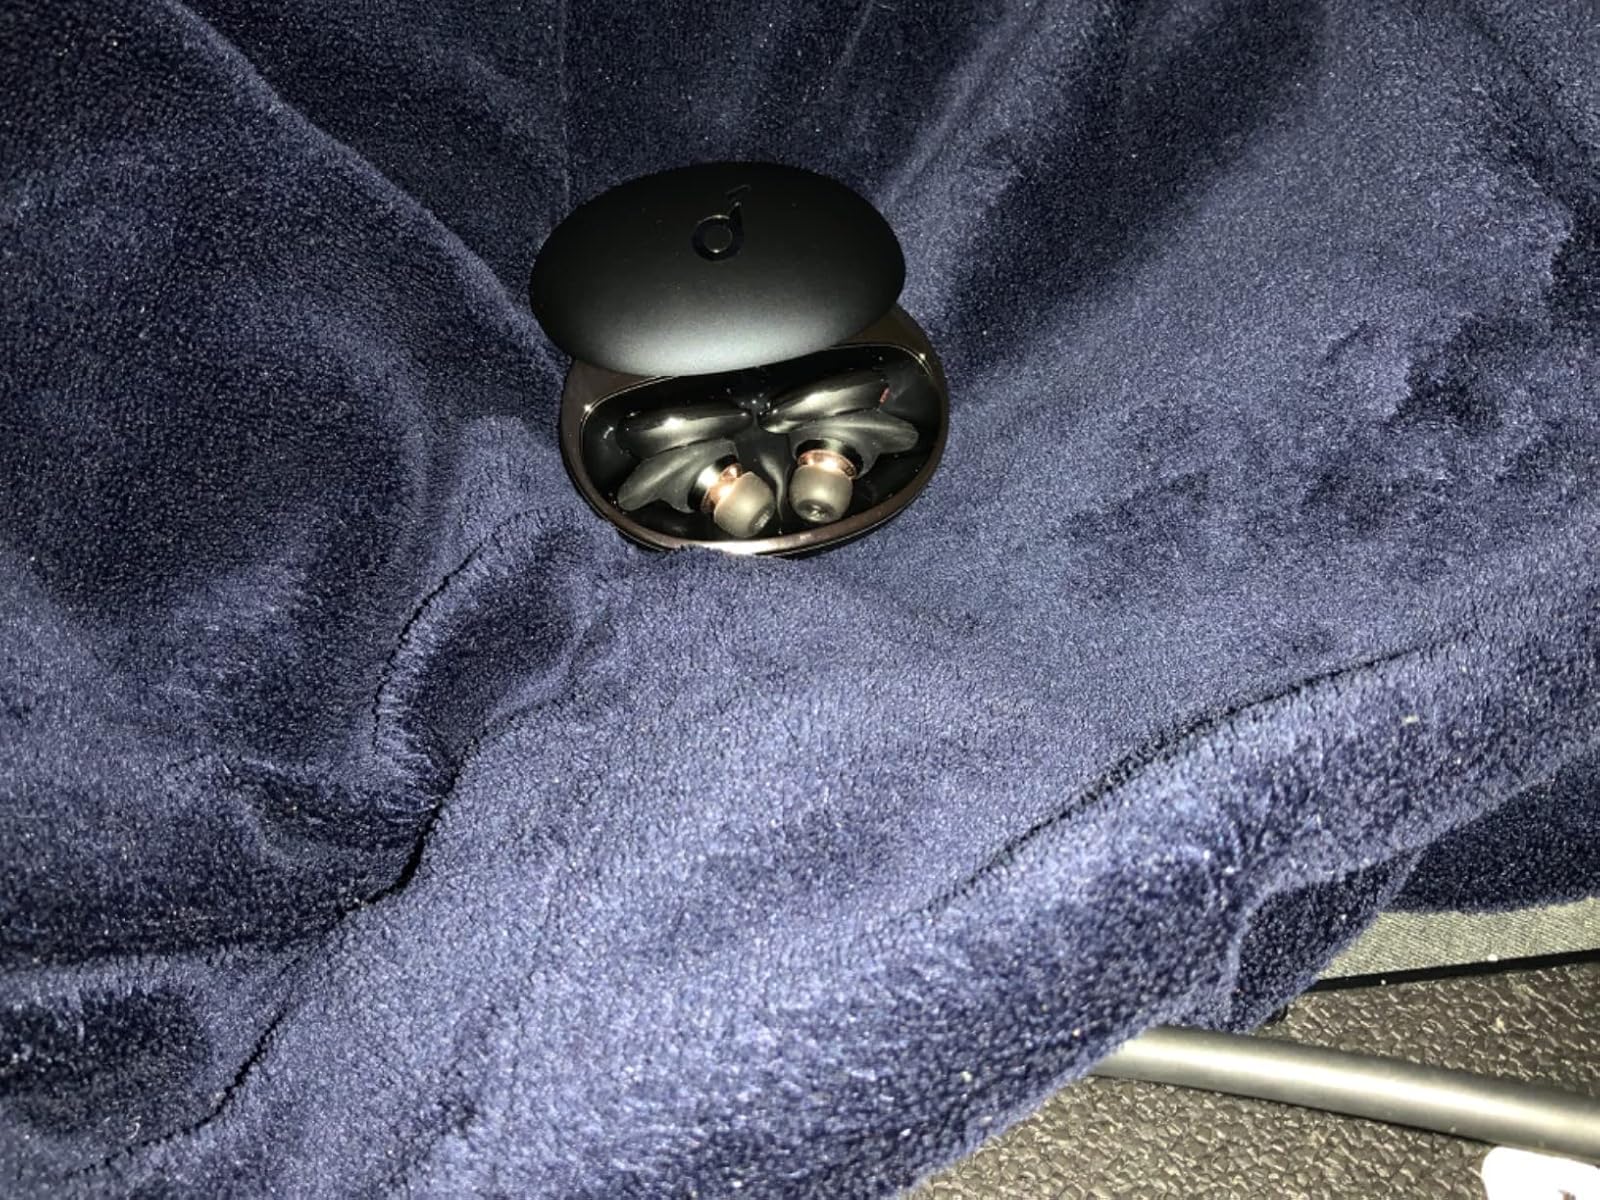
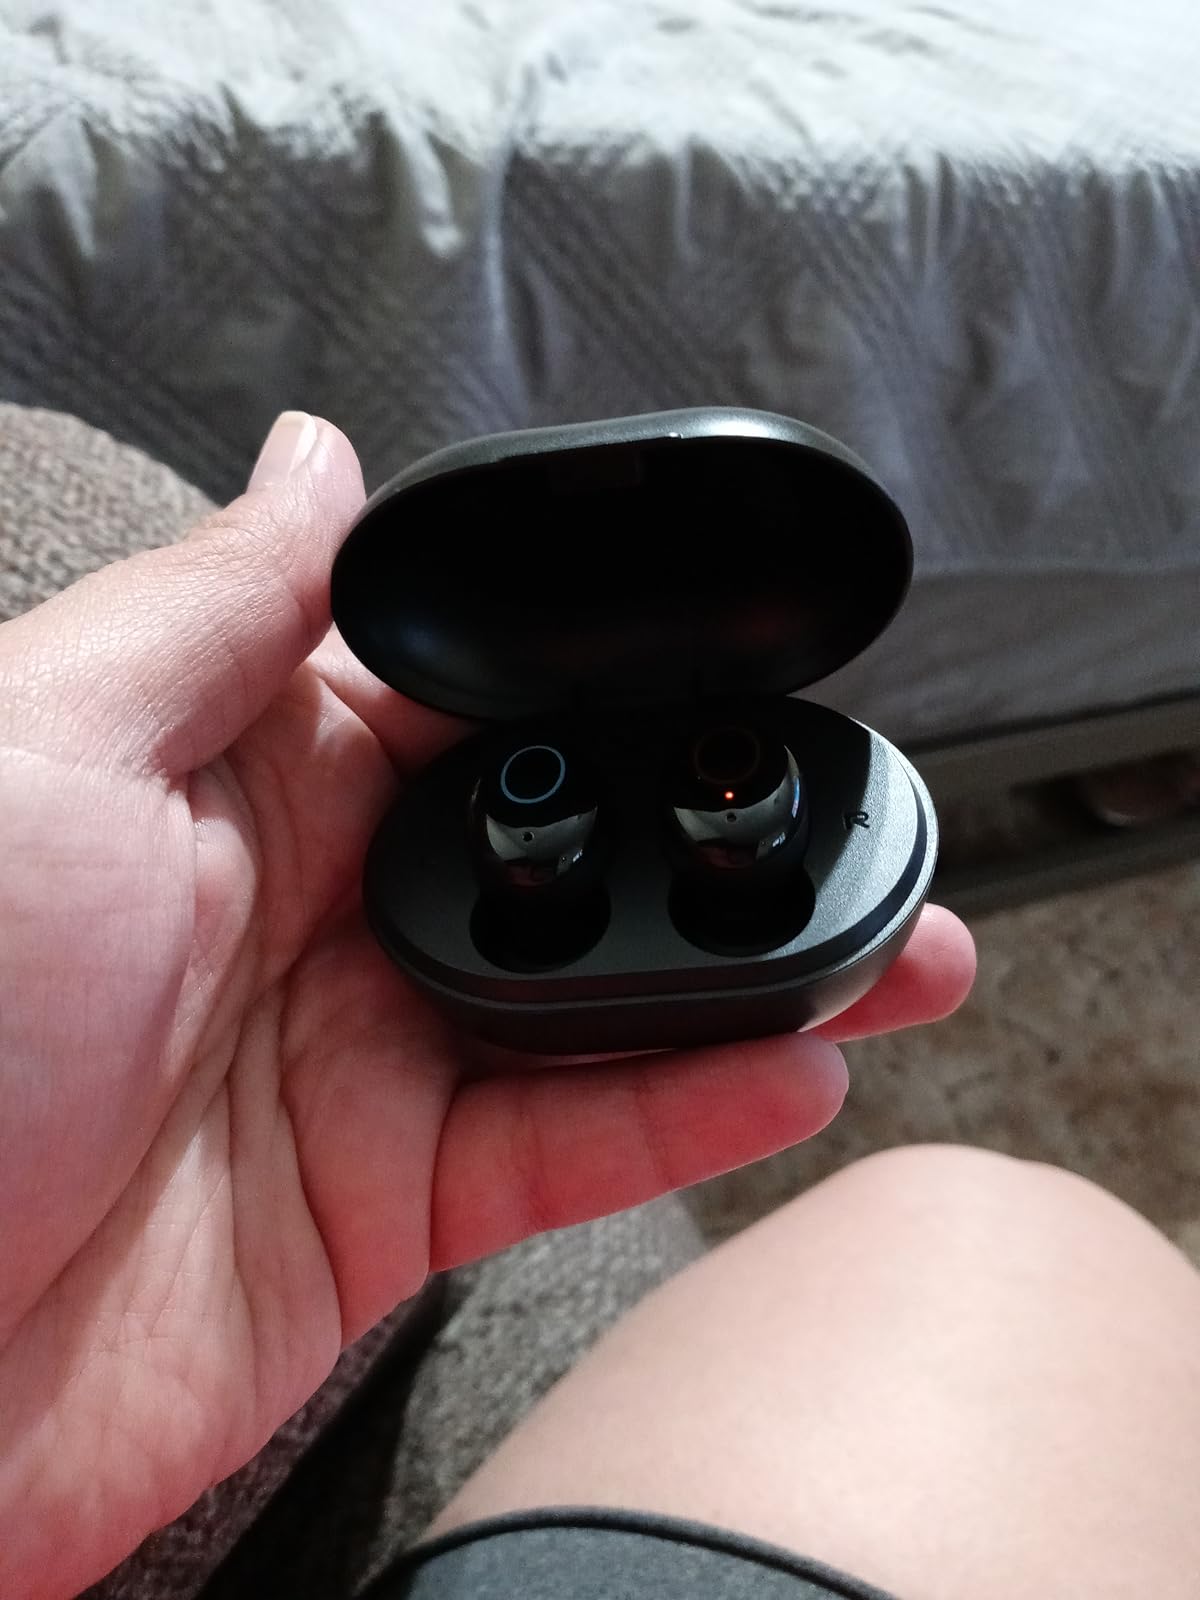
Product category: earbuds
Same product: no